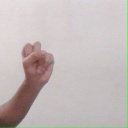
अक्षर: स